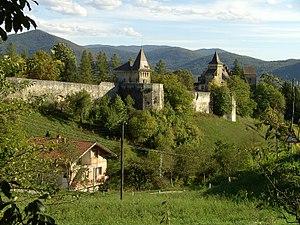
La forteresse d'Ostrožac est située en Bosnie-Herzégovine, sur le territoire du village d'Ostrožac et dans la municipalité de Cazin. Mentionnée pour la première fois en 1286, elle est inscrite sur la liste des monuments nationaux de Bosnie-Herzégovine.
Ostrožac est une localité de Bosnie-Herzégovine. Il est situé dans la municipalité de Cazin, dans le canton d'Una-Sana et dans la Fédération de Bosnie-et-Herzégovine. Selon les premiers résultats du recensement bosnien de 2013, il compte 2 126 habitants.